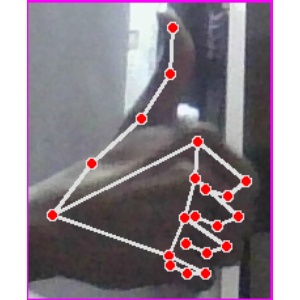
अक्षर: थ